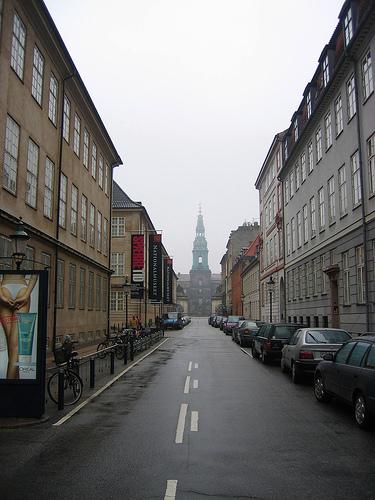
Weather: rain or strom